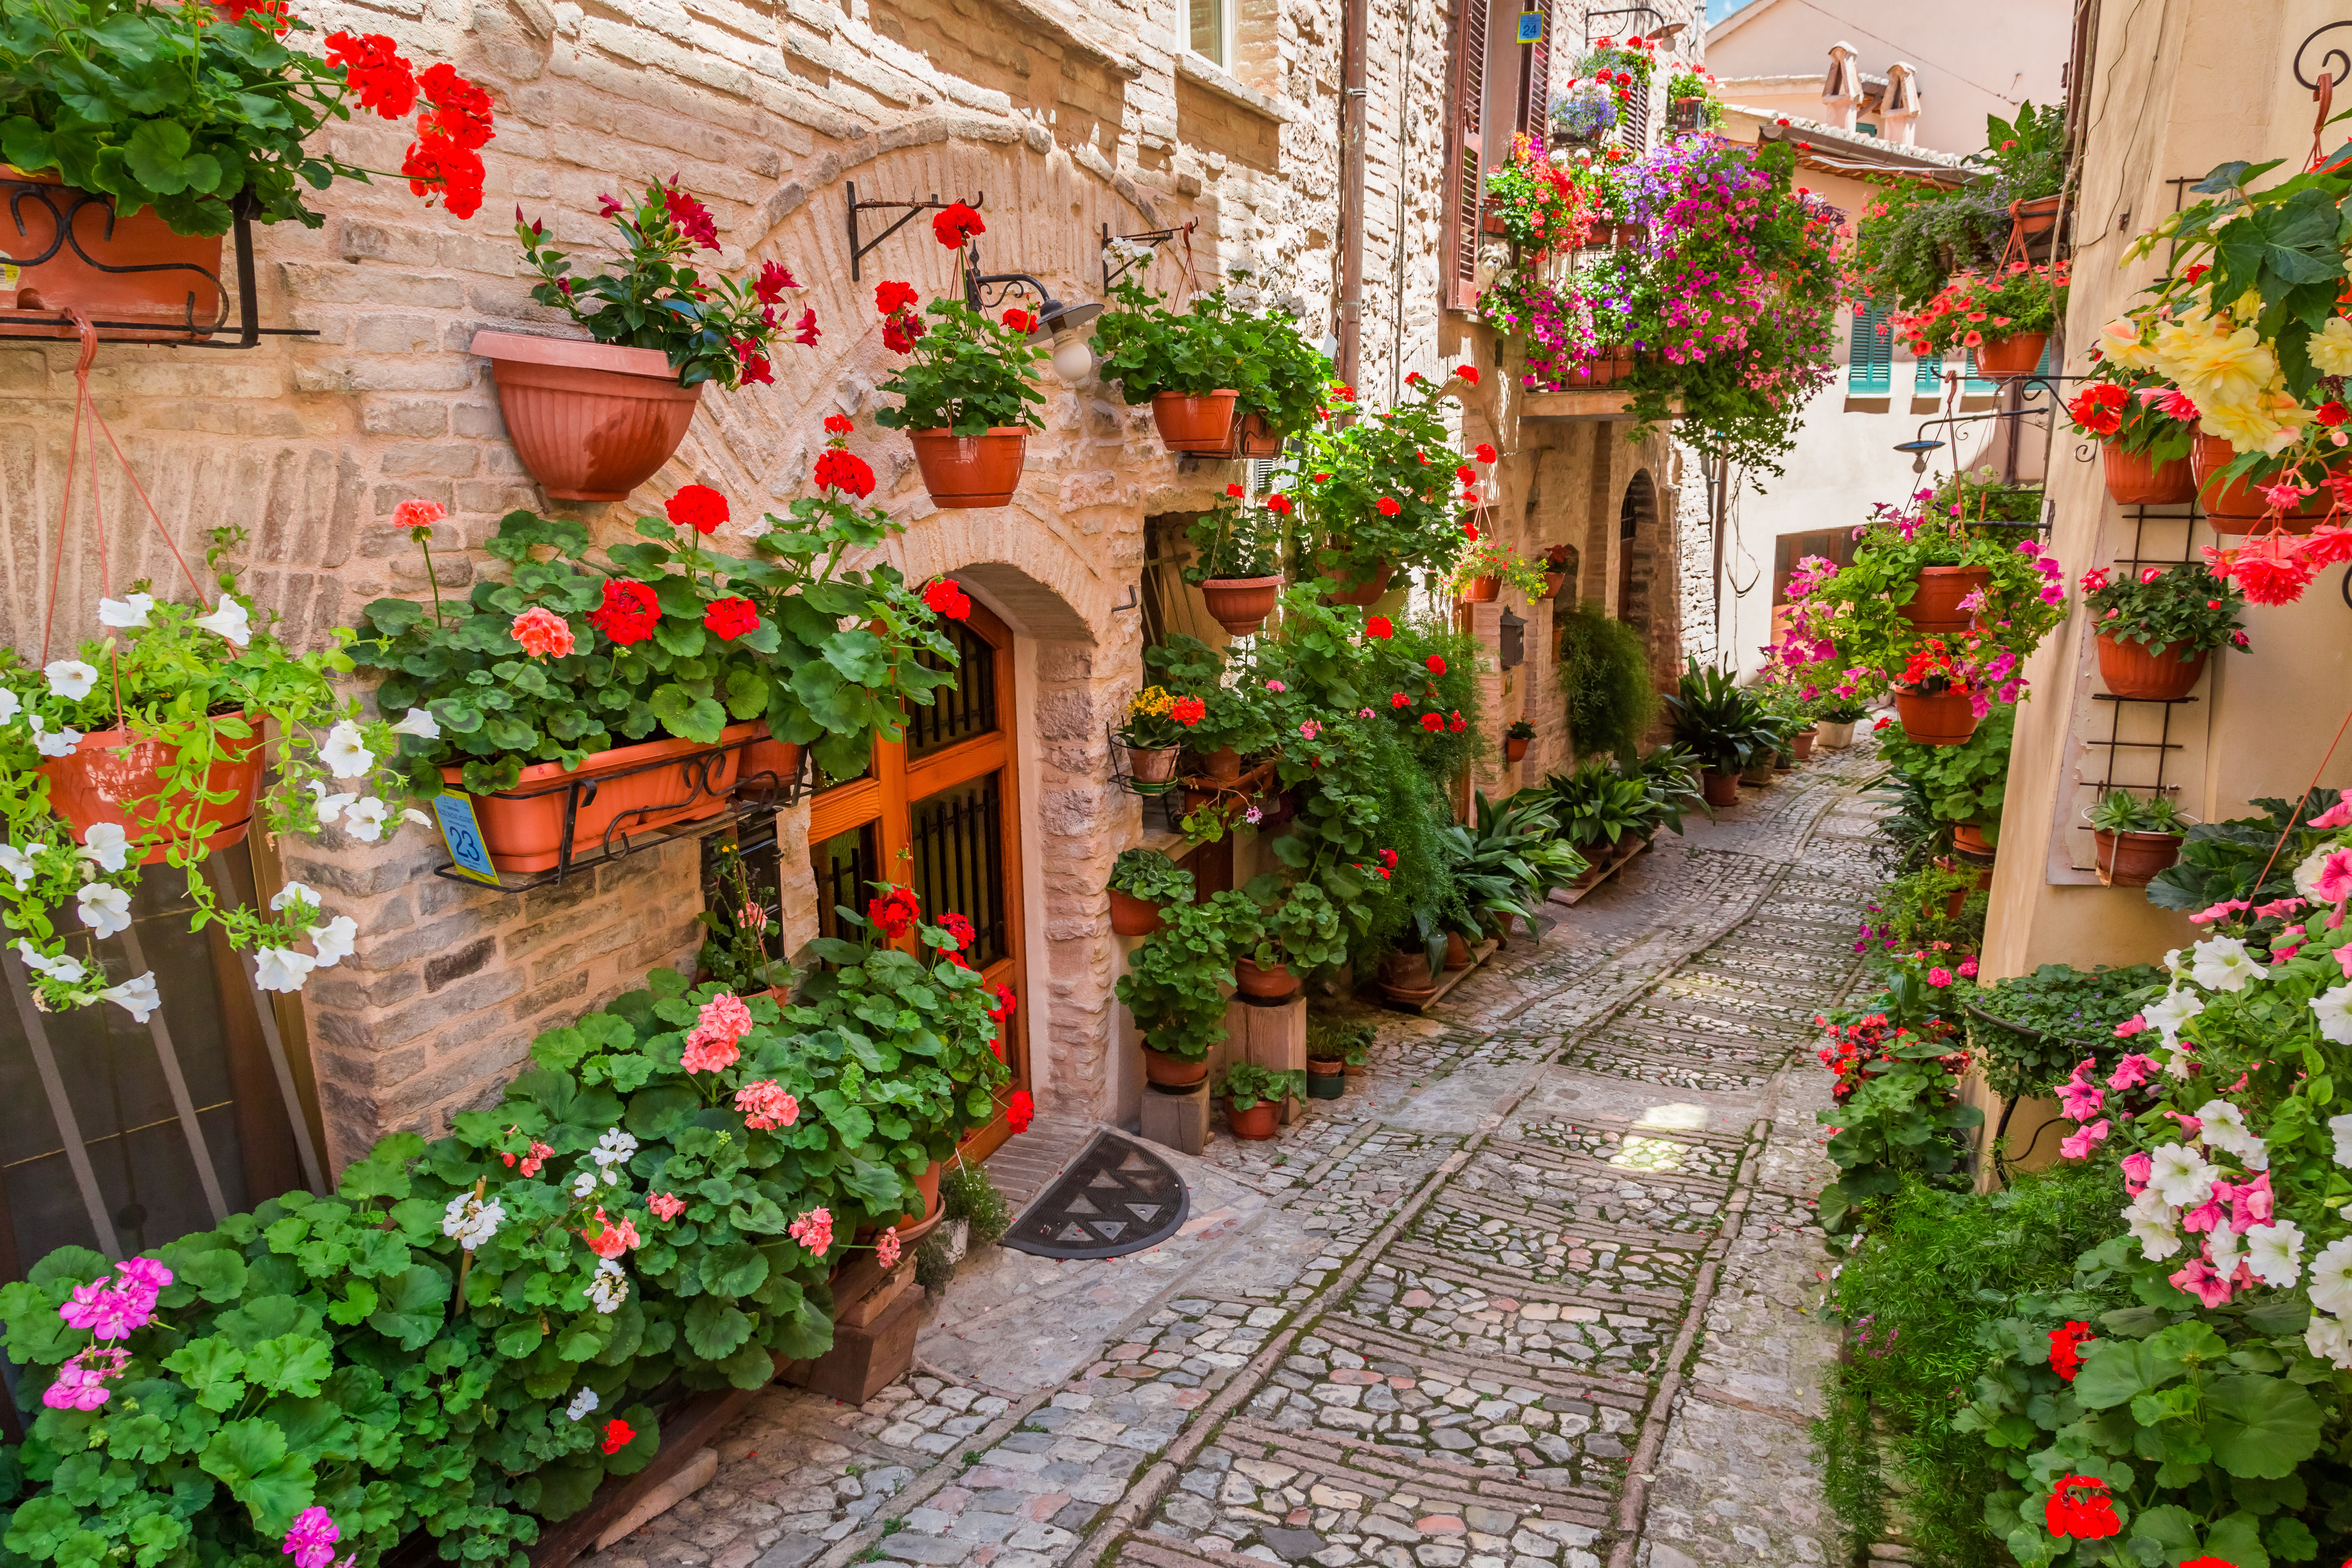
italy, street, europe, tuscany, old, italian, house, building, flowers, town, flower, porch, travel, ancient, exterior, door, city, village, window, medieval, stone, historic, tuscan, urban, wall, toscana, architecture, alley, cobblestone, facade, courtyard, plant, floristry, flowerpot, spring, garden, floral design, walkway, annual plant, road, landscaping, geranium, perennial plant, garden roses